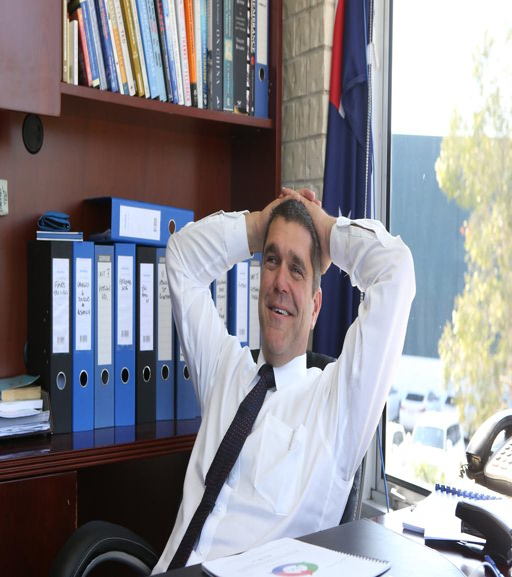
olympic athlete at his office .